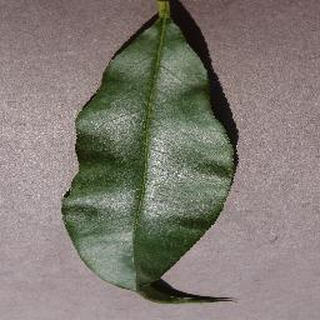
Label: healthy_peach